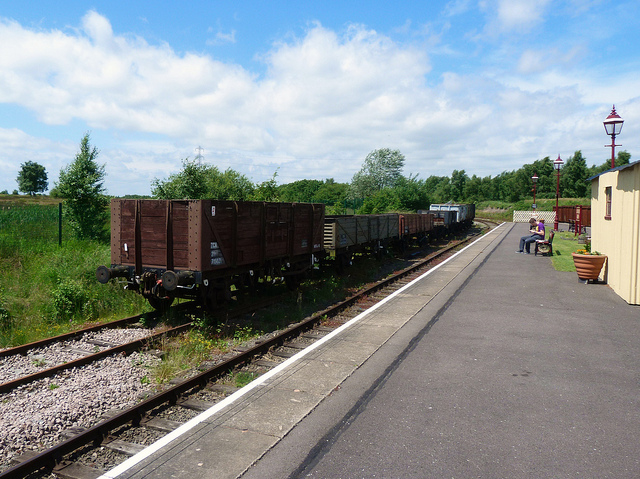
A train with cars attached sits at a platform.

People on a bench near an abandoned cargo train.

A couple of people sitting on a train station platform.

People sitting on a bench as a train passes